Phil Baker (comedian)

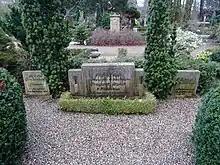
Grave of Phil Baker in Copenhagen

Baker moved to Copenhagen, Denmark in 1960, where his second wife was born. He later died on November 30, 1963, in Copenhagen.